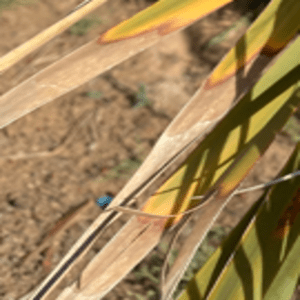
Label: Potassium Deficiency